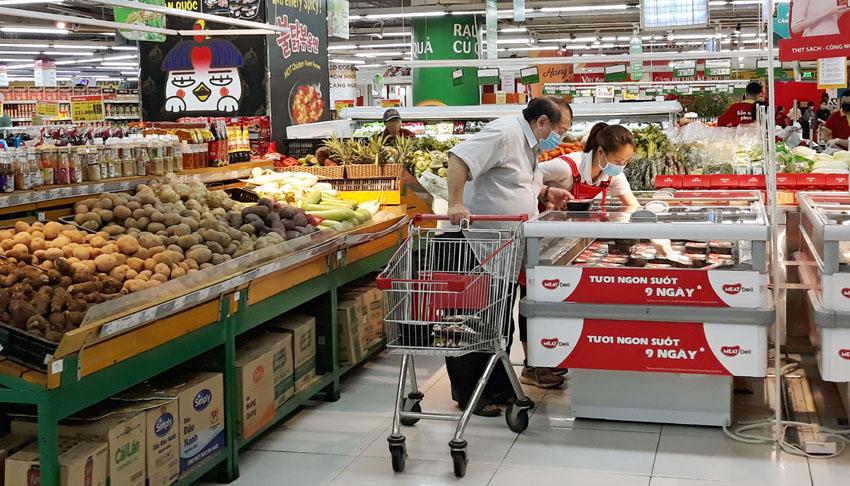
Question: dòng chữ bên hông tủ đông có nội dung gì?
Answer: tươi ngon suốt 9 ngày